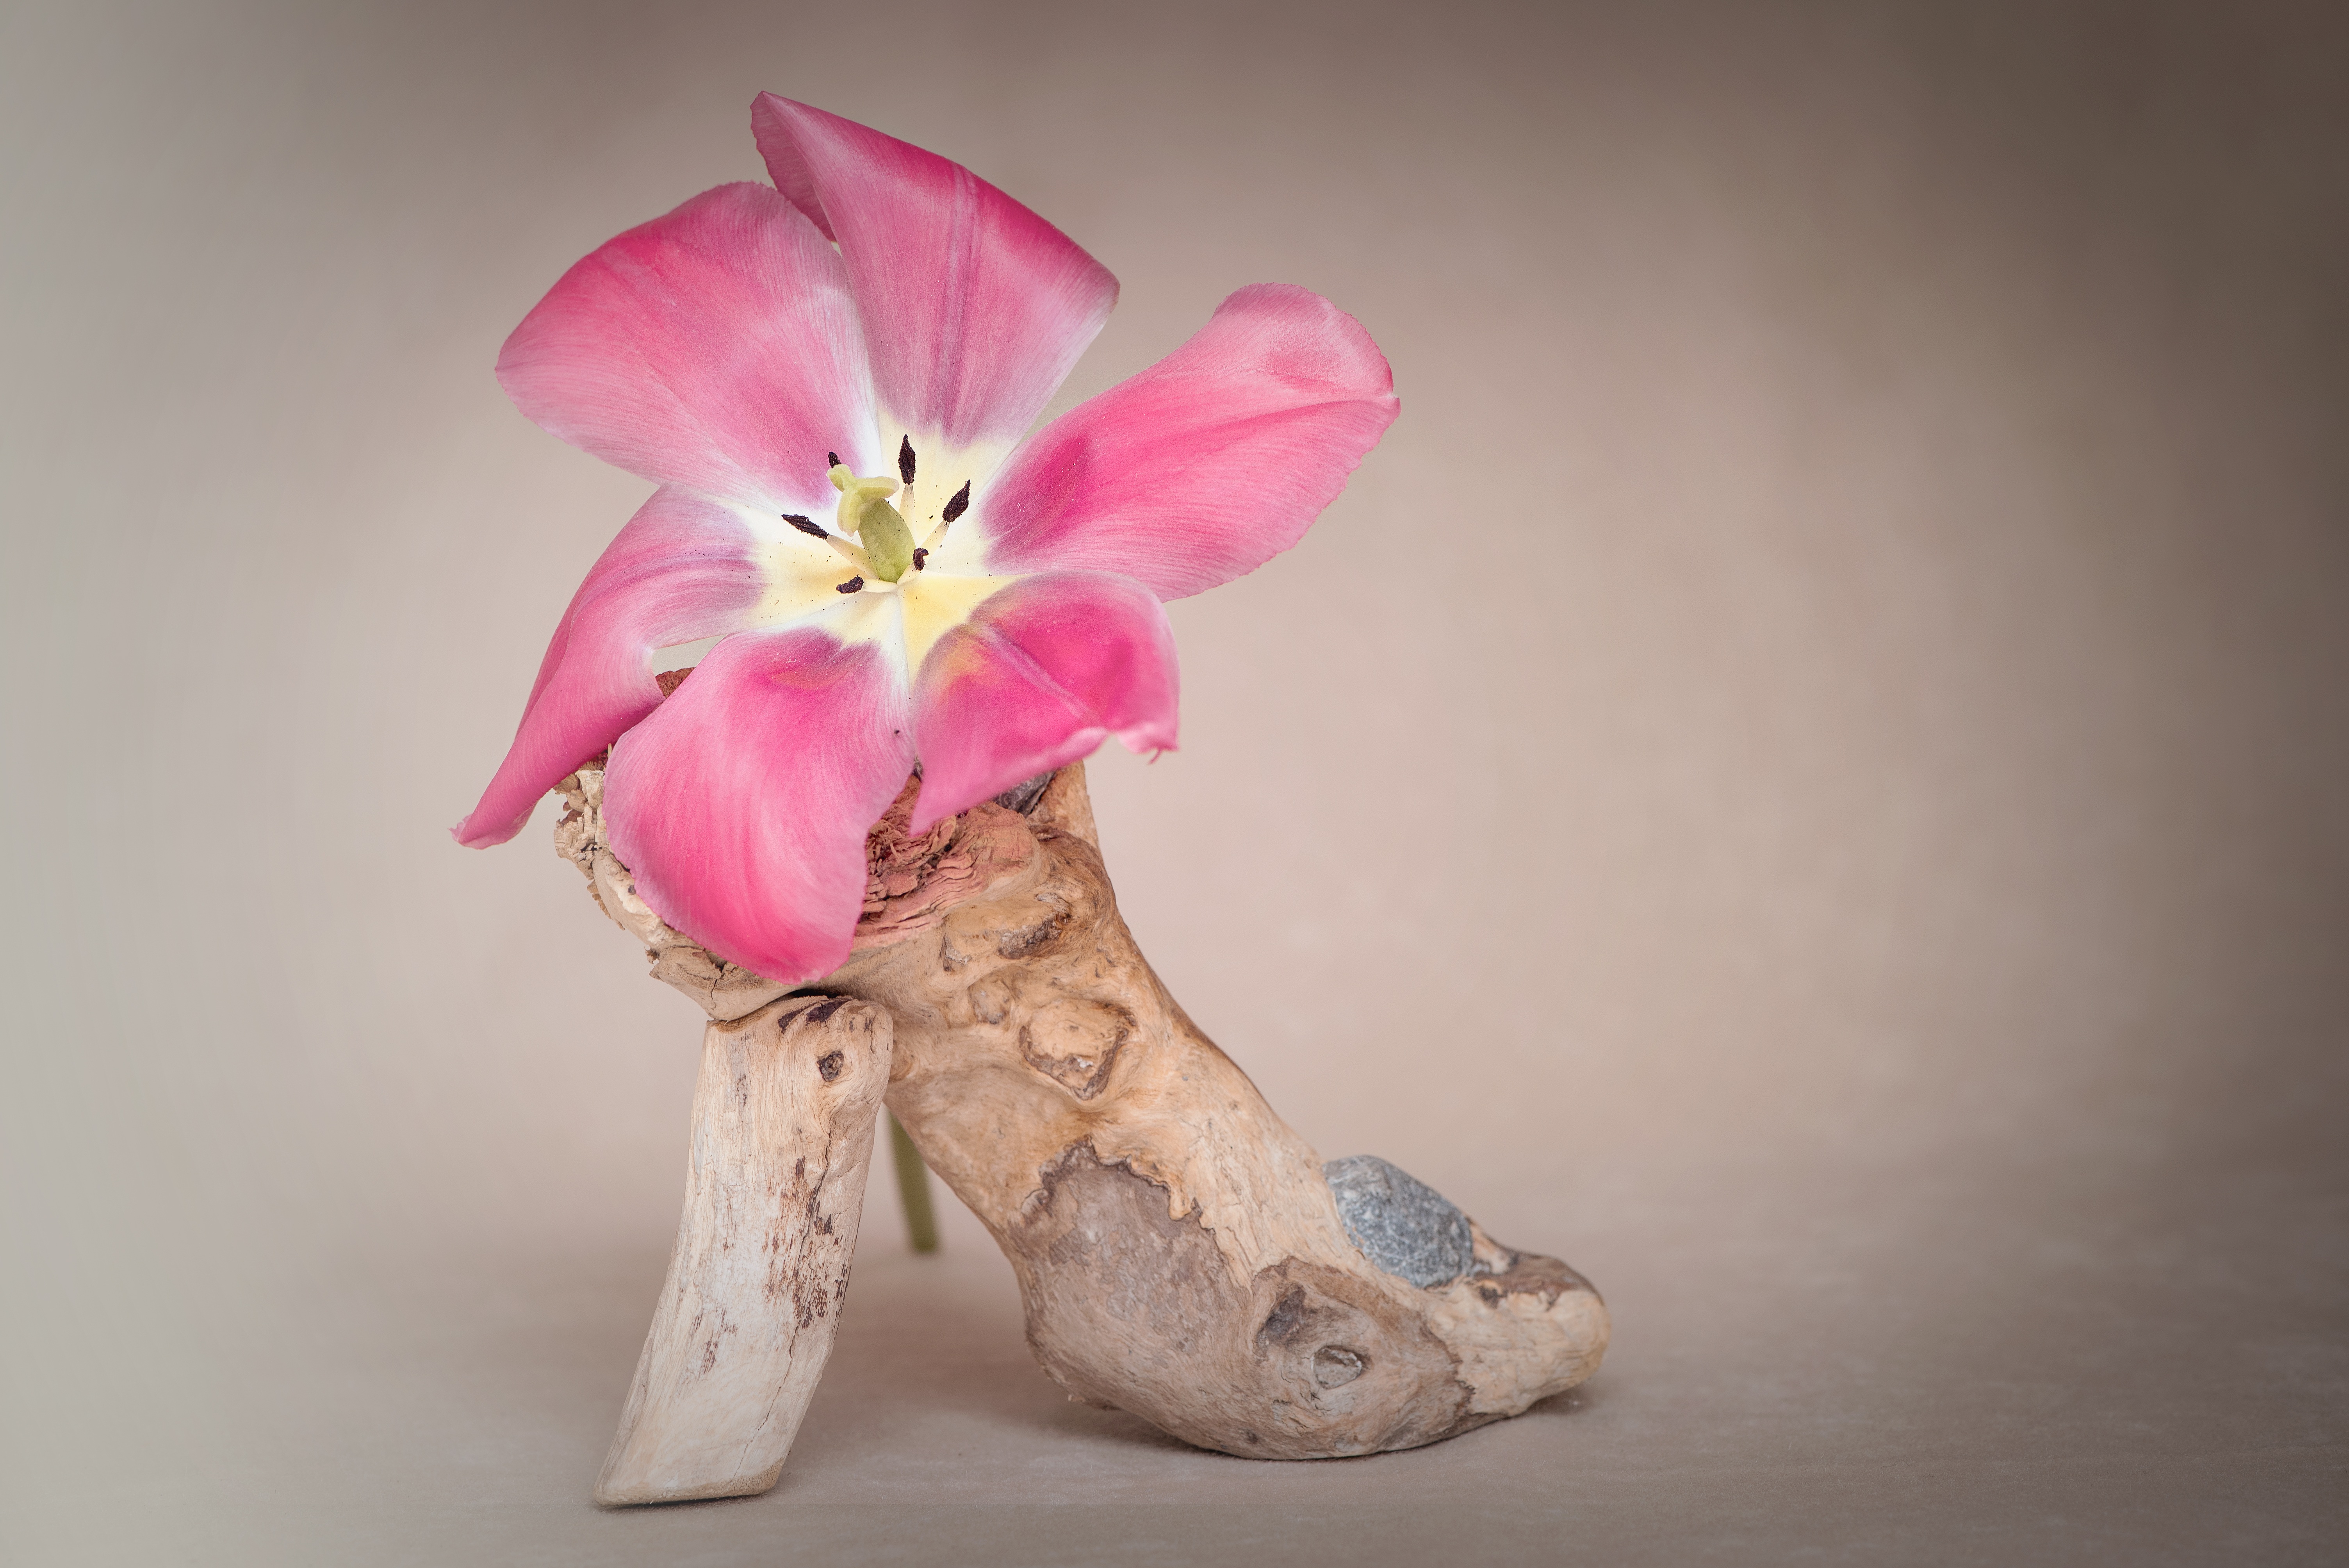
blossom, plant, wood, flower, petal, bloom, tulip, decoration, spring, pink, close, still life, deco, petals, pistil, figurine, spring flower, pink flower, macro photography, wooden shoe, flowering plant, open flower, schnittblume, flower bouquet, flowers photography, land plant